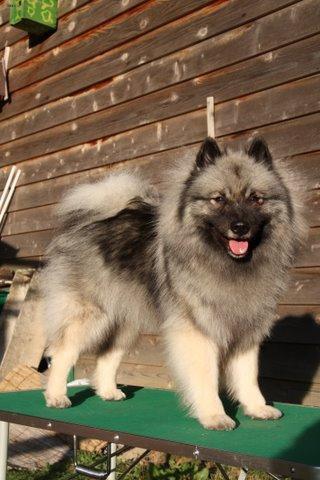
keeshond